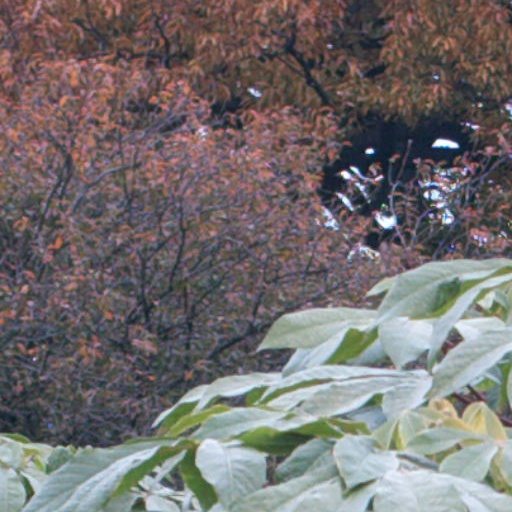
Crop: cassava